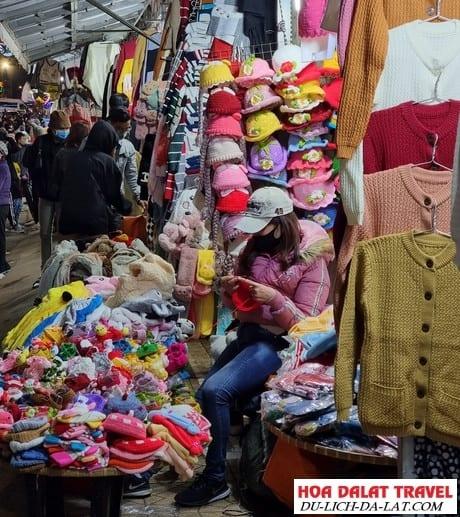
có một người phụ nữ đội mũ trắng đang ngồi trong quầy hàng